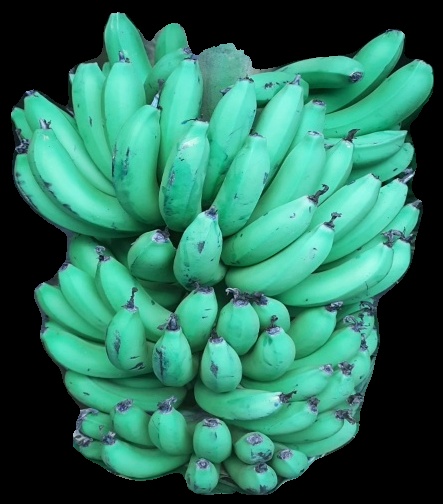
Variety: pachbale
Grade: grade1